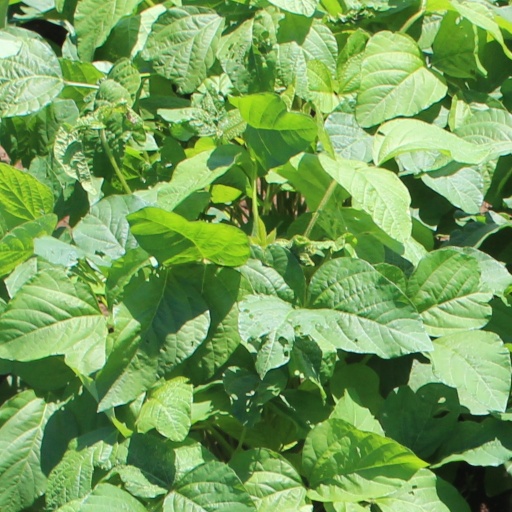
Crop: soybean